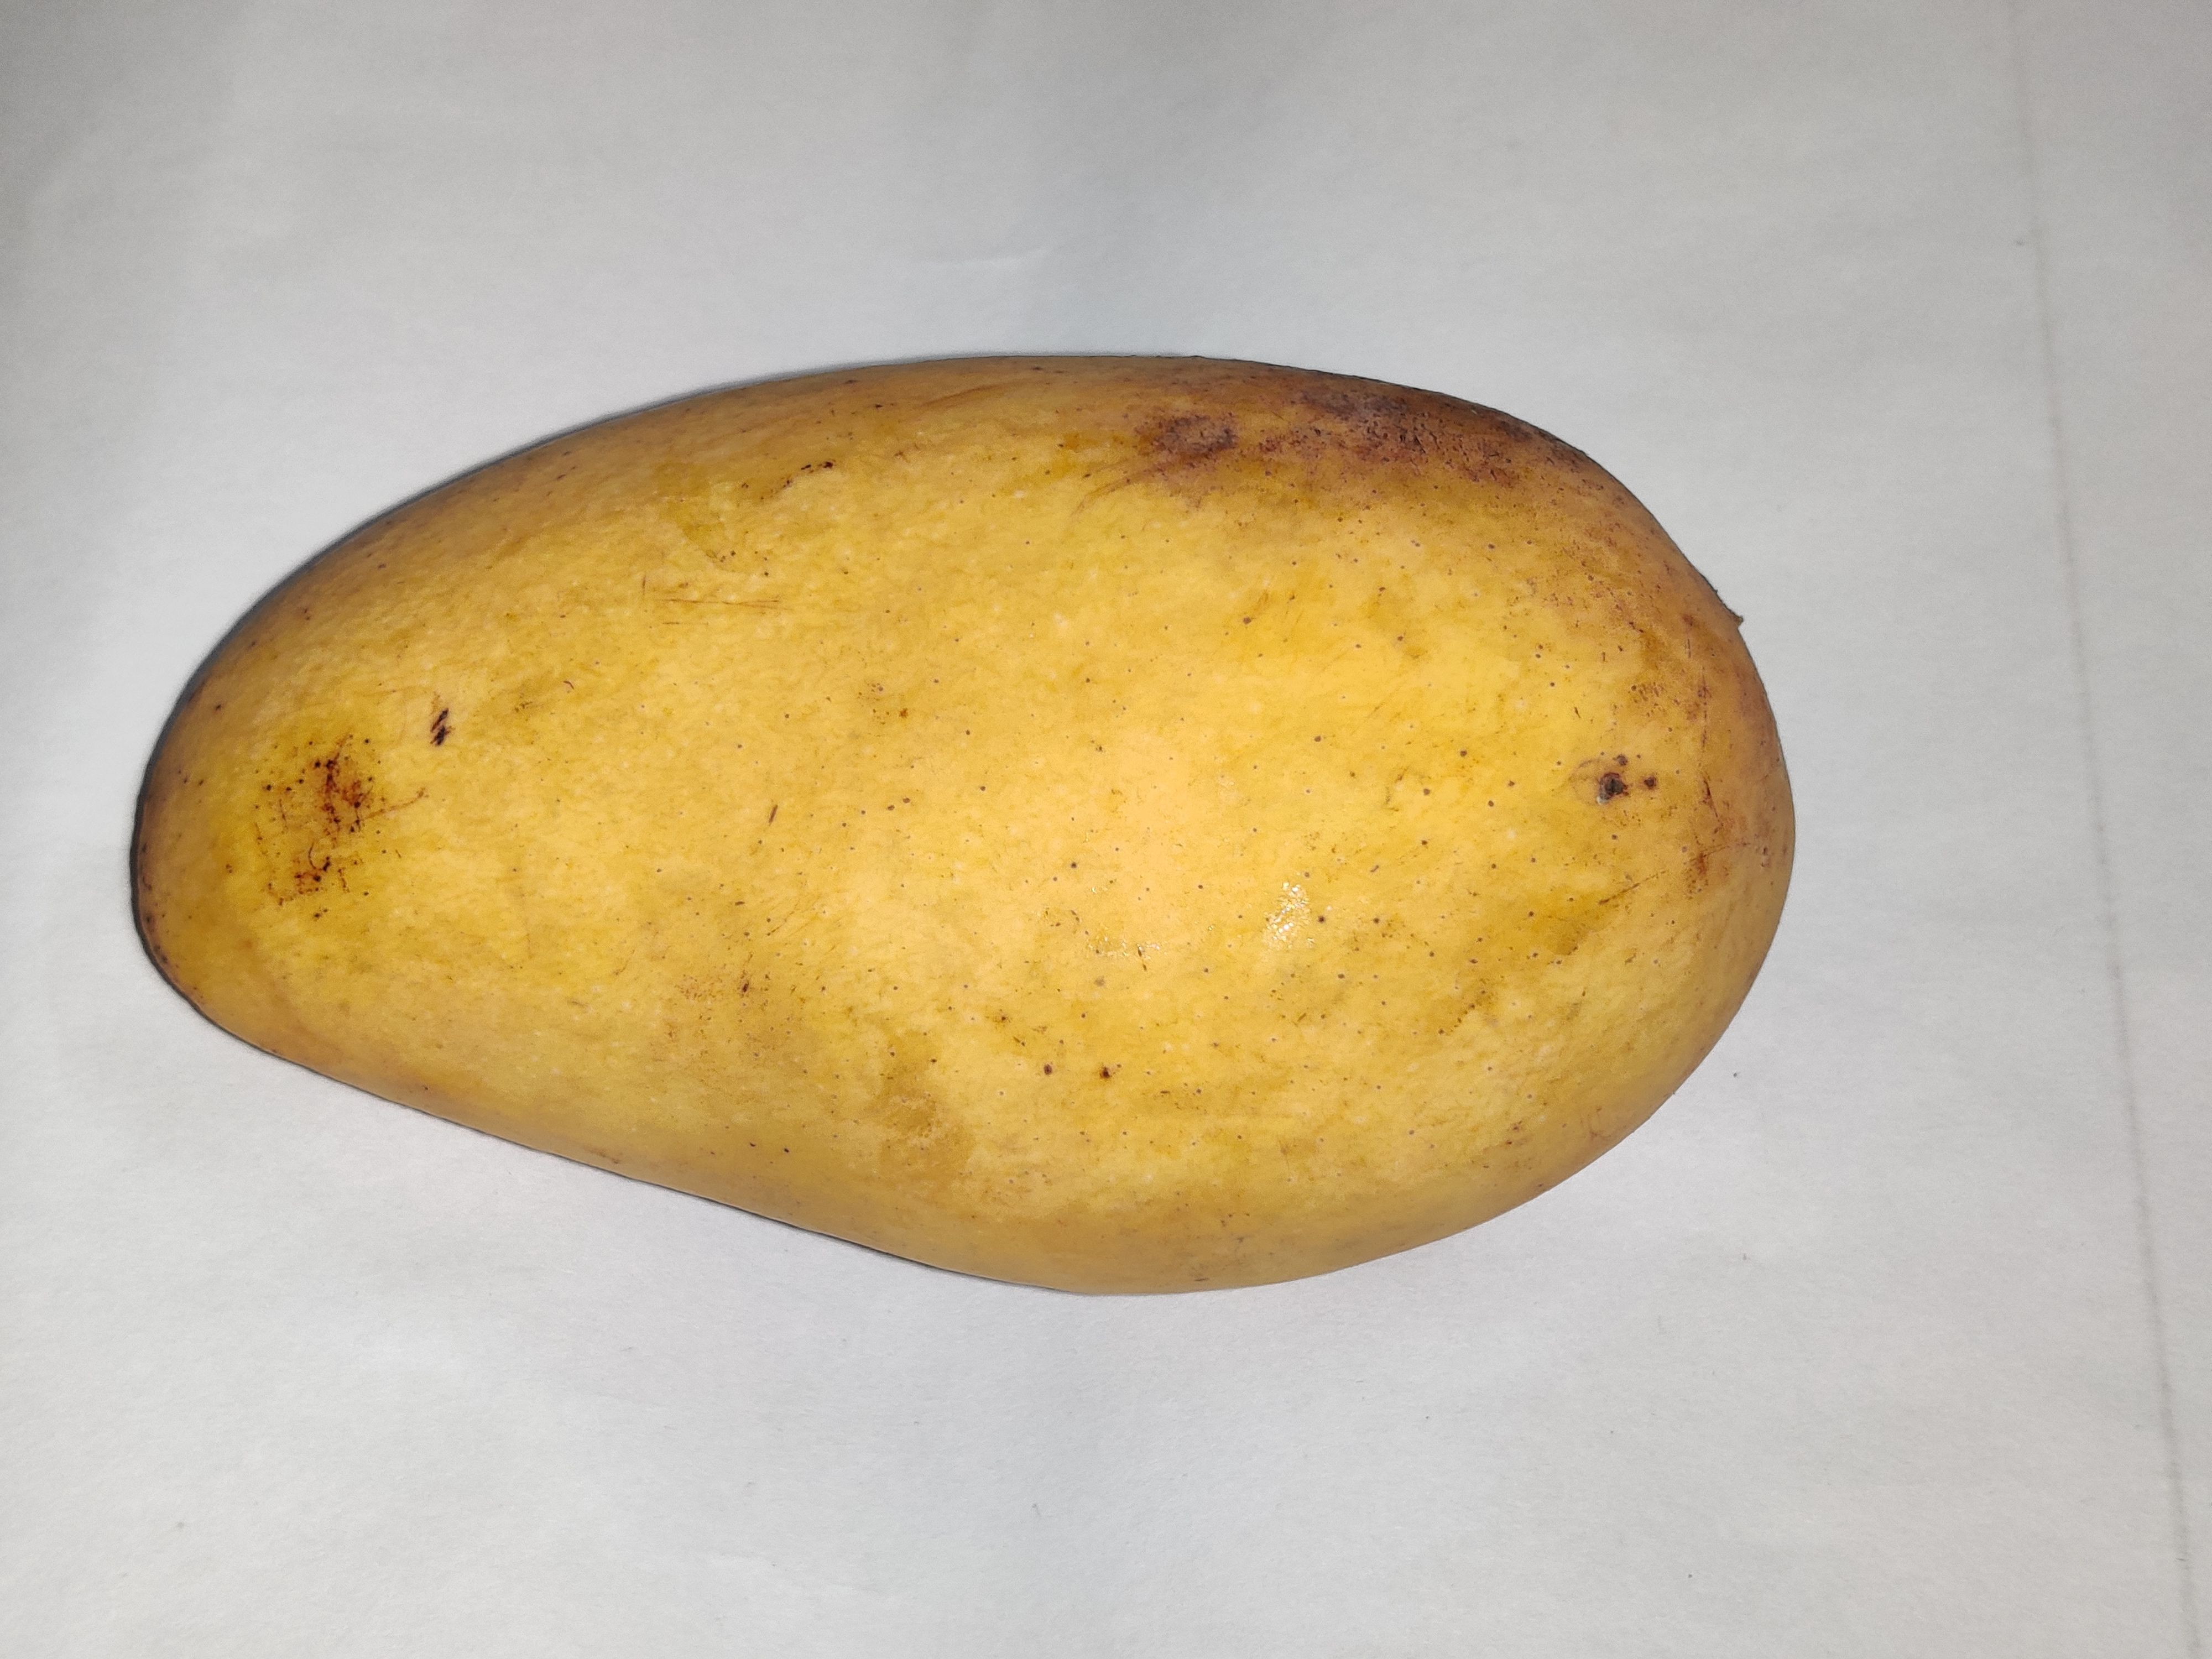
Fruit: mango
Grade: 2nd-grade